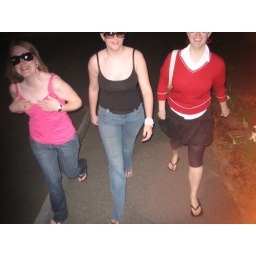
workin it on over to lake house